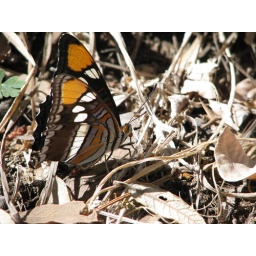
This colorful species of butterfly was common above Madera Canyon.